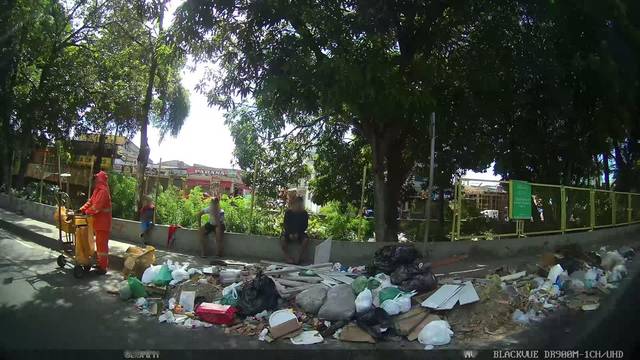
Region: Brazil
Coordinates: -3.087, -59.98